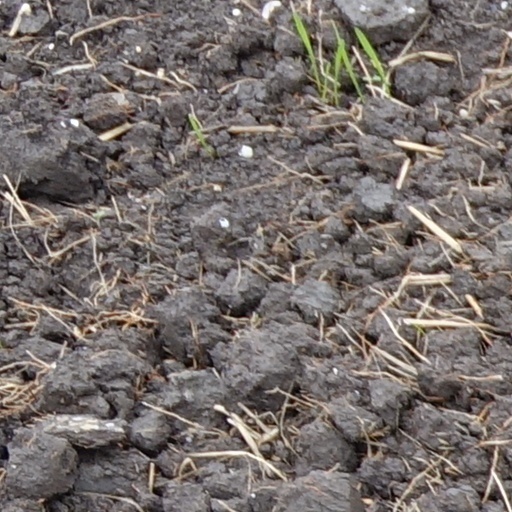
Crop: wheat